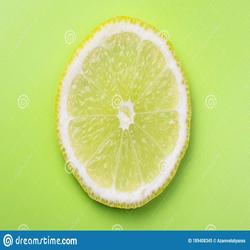
Label: Lemon